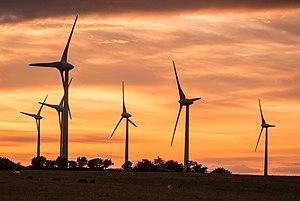
L'énergie éolienne est devenue une source d'énergie majeure en Irlande : la part de l'éolien dans la couverture de la consommation électrique atteint 28,1 % sur la période de mi-2017 à mi-2018, au 2ᵉ rang européen derrière le Danemark, et sa progression est très rapide.